Tsakonian language

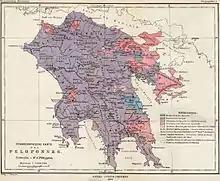
Old ethnic map of Peloponnese; Tsakonian-speaking areas in blue

Tsakonian is found today in a group of mountain towns and villages slightly inland from the Argolic Gulf, although it was once spoken farther to the south and west as well as on the coasts of Laconia (ancient Sparta).